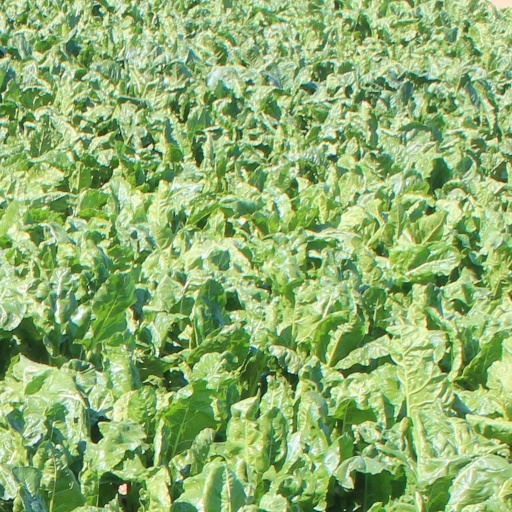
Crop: sugar beet